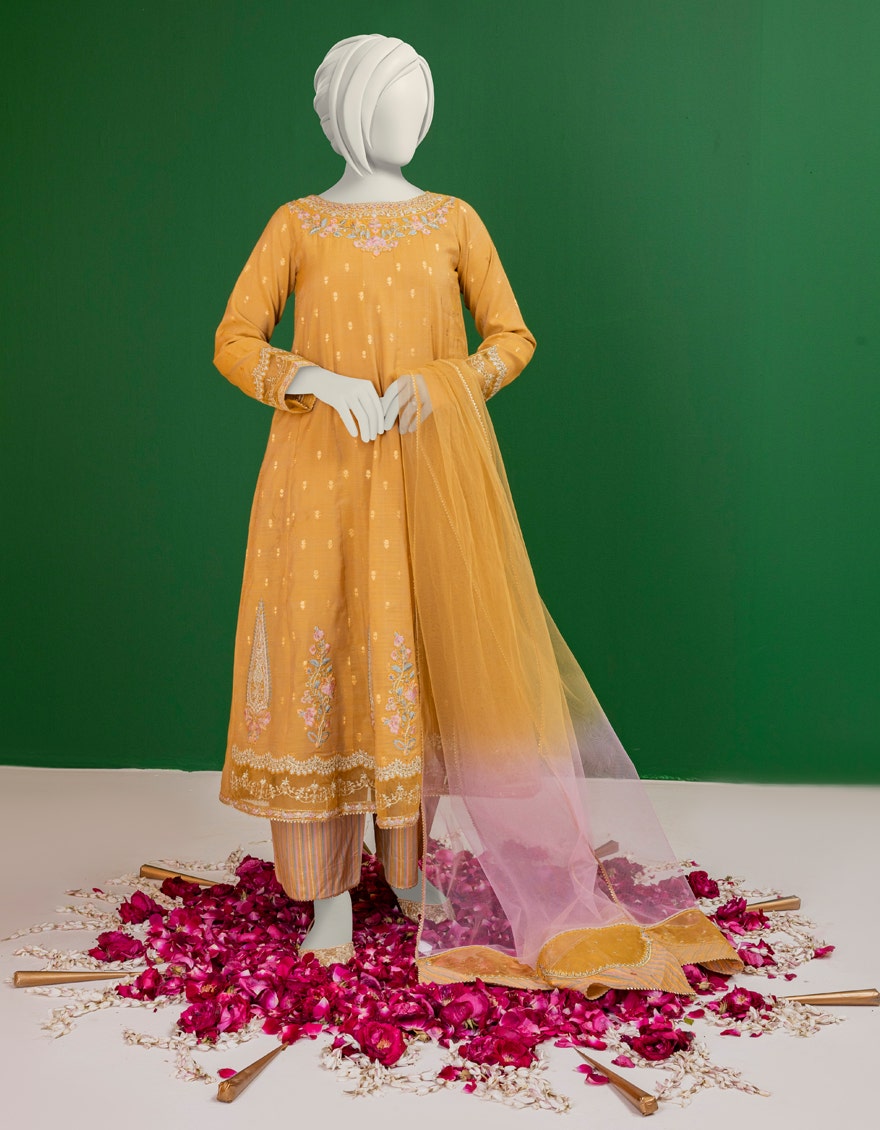
golden yellow embroidered salwar suit